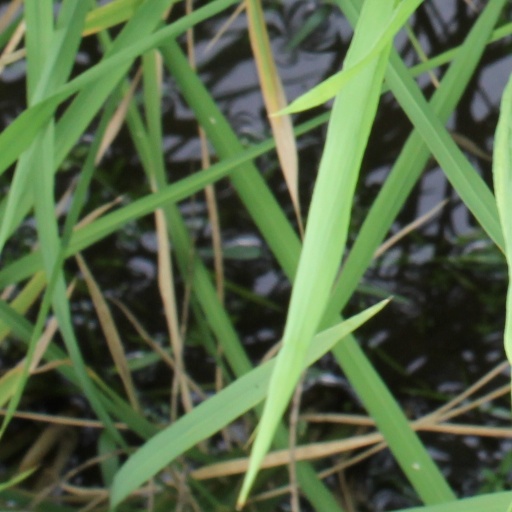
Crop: rice